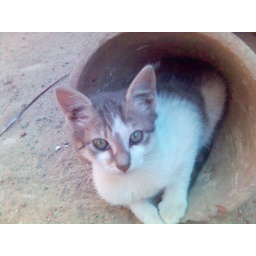
mother cat in pot